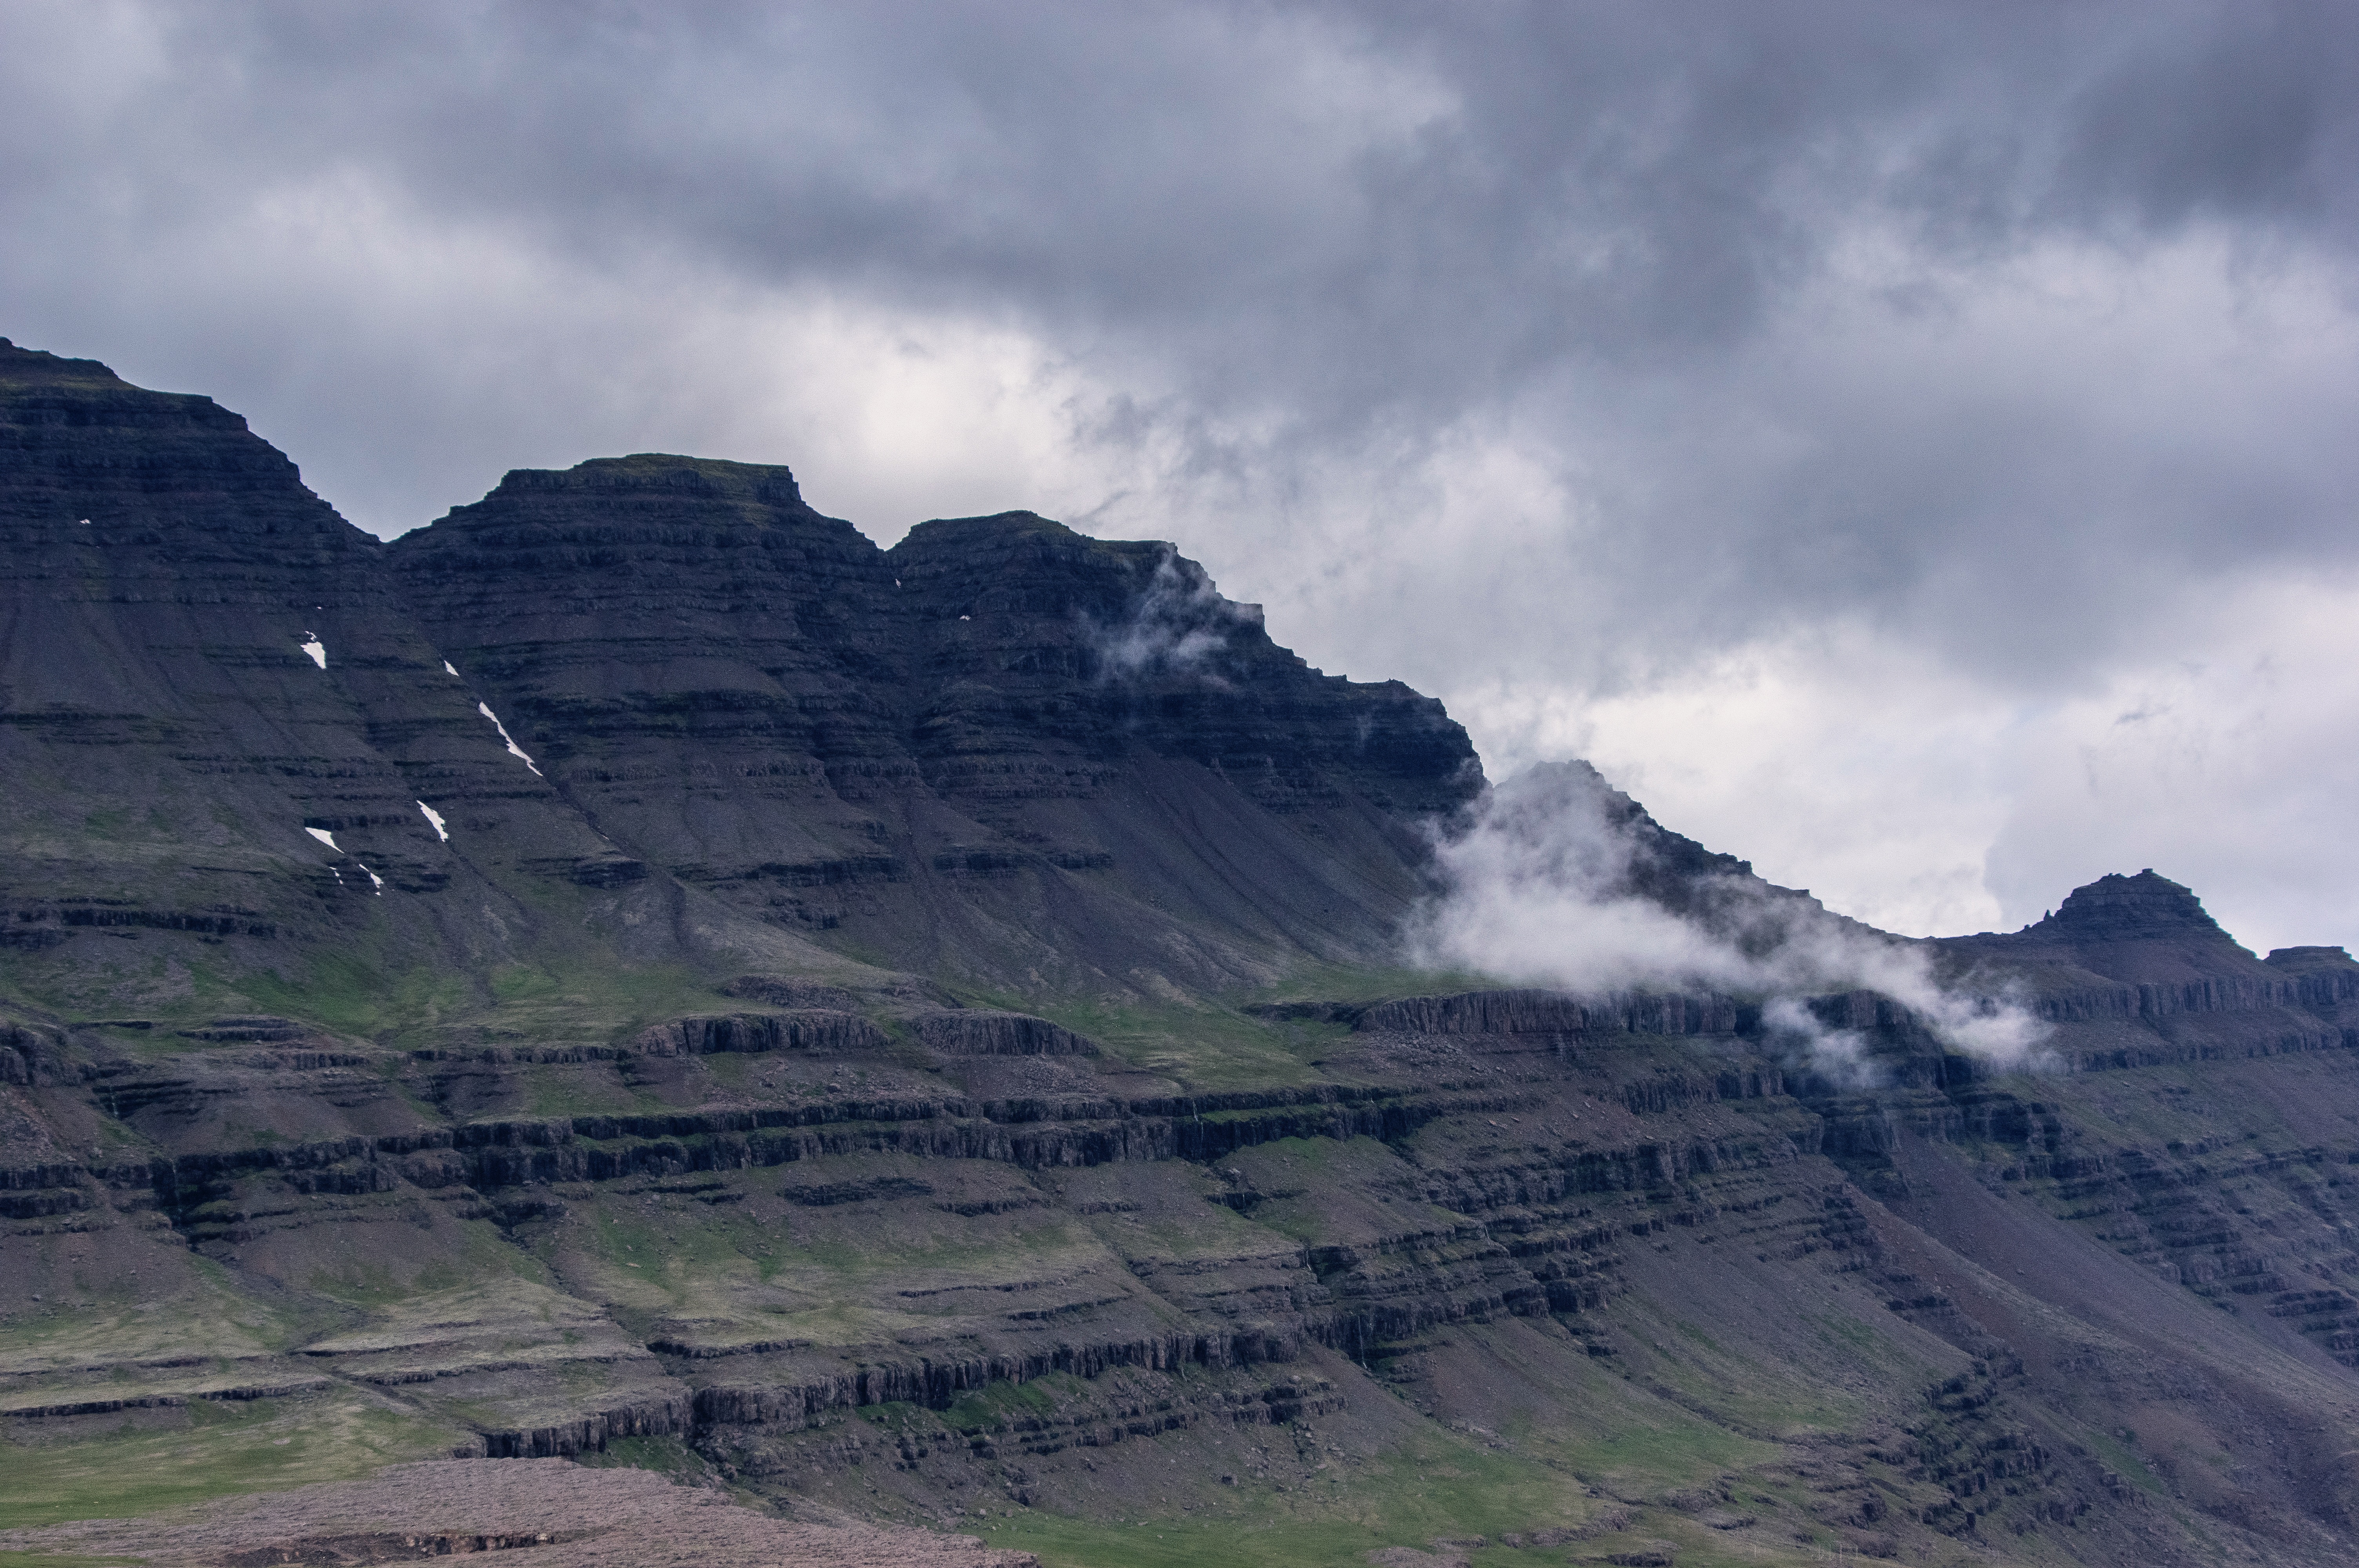
landscape, wilderness, mountain, snow, cloud, hill, valley, mountain range, weather, terrain, ridge, plain, geology, badlands, plateau, fell, landform, geographical feature, atmospheric phenomenon, mountainous landforms